History of Bay Area Rapid Transit

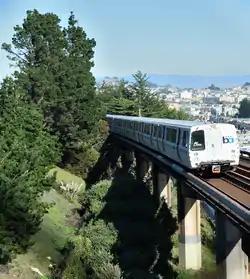
Southbound train between Balboa Park and Daly City

An ATC failure caused the train to run off the end of the elevated track and crash to the ground, injuring four people on board, and drawing national and international attention. This accident led to a comprehensive redesign of the train controls. The California State Public Utilities Commission imposed stringent oversight over train operations, and stationed State inspectors inside BART central control.